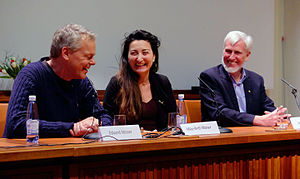
Norges teknisk-naturvidenskabelige universitet / Nobelprismodtagere
Edvard Moser, May-Britt Moser og John O'Keefe ved en pressekonference i december 2014 efter modtagelsen af nobelprisen i fysiologi eller medicin.
NTNU eller Norges teknisk-naturvidenskabelige universitet er et universitet i Trondheim. Universitetet blev etableret i 1996, da seks institutioner inden for forskning og højere uddannelse i Trondheim blev slået sammen. Det har hovedansvar for teknologiske uddannelser i Norge, men har derudover også et bredt udbud af fag inden for naturvidenskab, humaniora og æstetiske fag, samfundsvidenskab og økonomisk-administrative fag. I 2016 havde det omkring 39.000 studerende, hvilket gjorde det til landets største universitet.